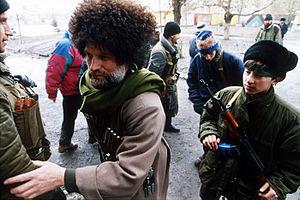
La première guerre de Tchétchénie entre les Forces armées de la fédération de Russie et les séparatistes de la Tchétchénie se déroula de 1994 à 1996.